Qatar Airways

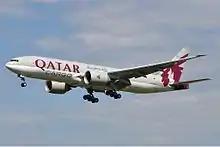
Qatar Airways Cargo Boeing 777F

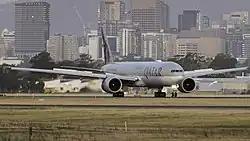
Qatar Airways Boeing 777-300ER at Adelaide Airport

Qatar Airways Cargo, the airline's freight branch, is the world's third largest international cargo carrier. Dedicated cargo flights to Cairo International Airport were launched in June 2009 complementing the passenger services already operated.